Philippe Poutou

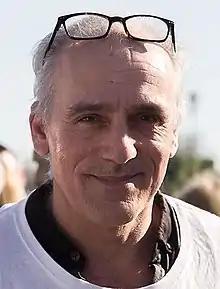
Poutou in 2019

Philippe Poutou (born 14 March 1967) is a French far-left politician, bookseller, former trade unionist and car factory worker who has been municipal councillor of Bordeaux and metropolitan councillor of Bordeaux Métropole since 2020.